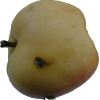
Label: apple